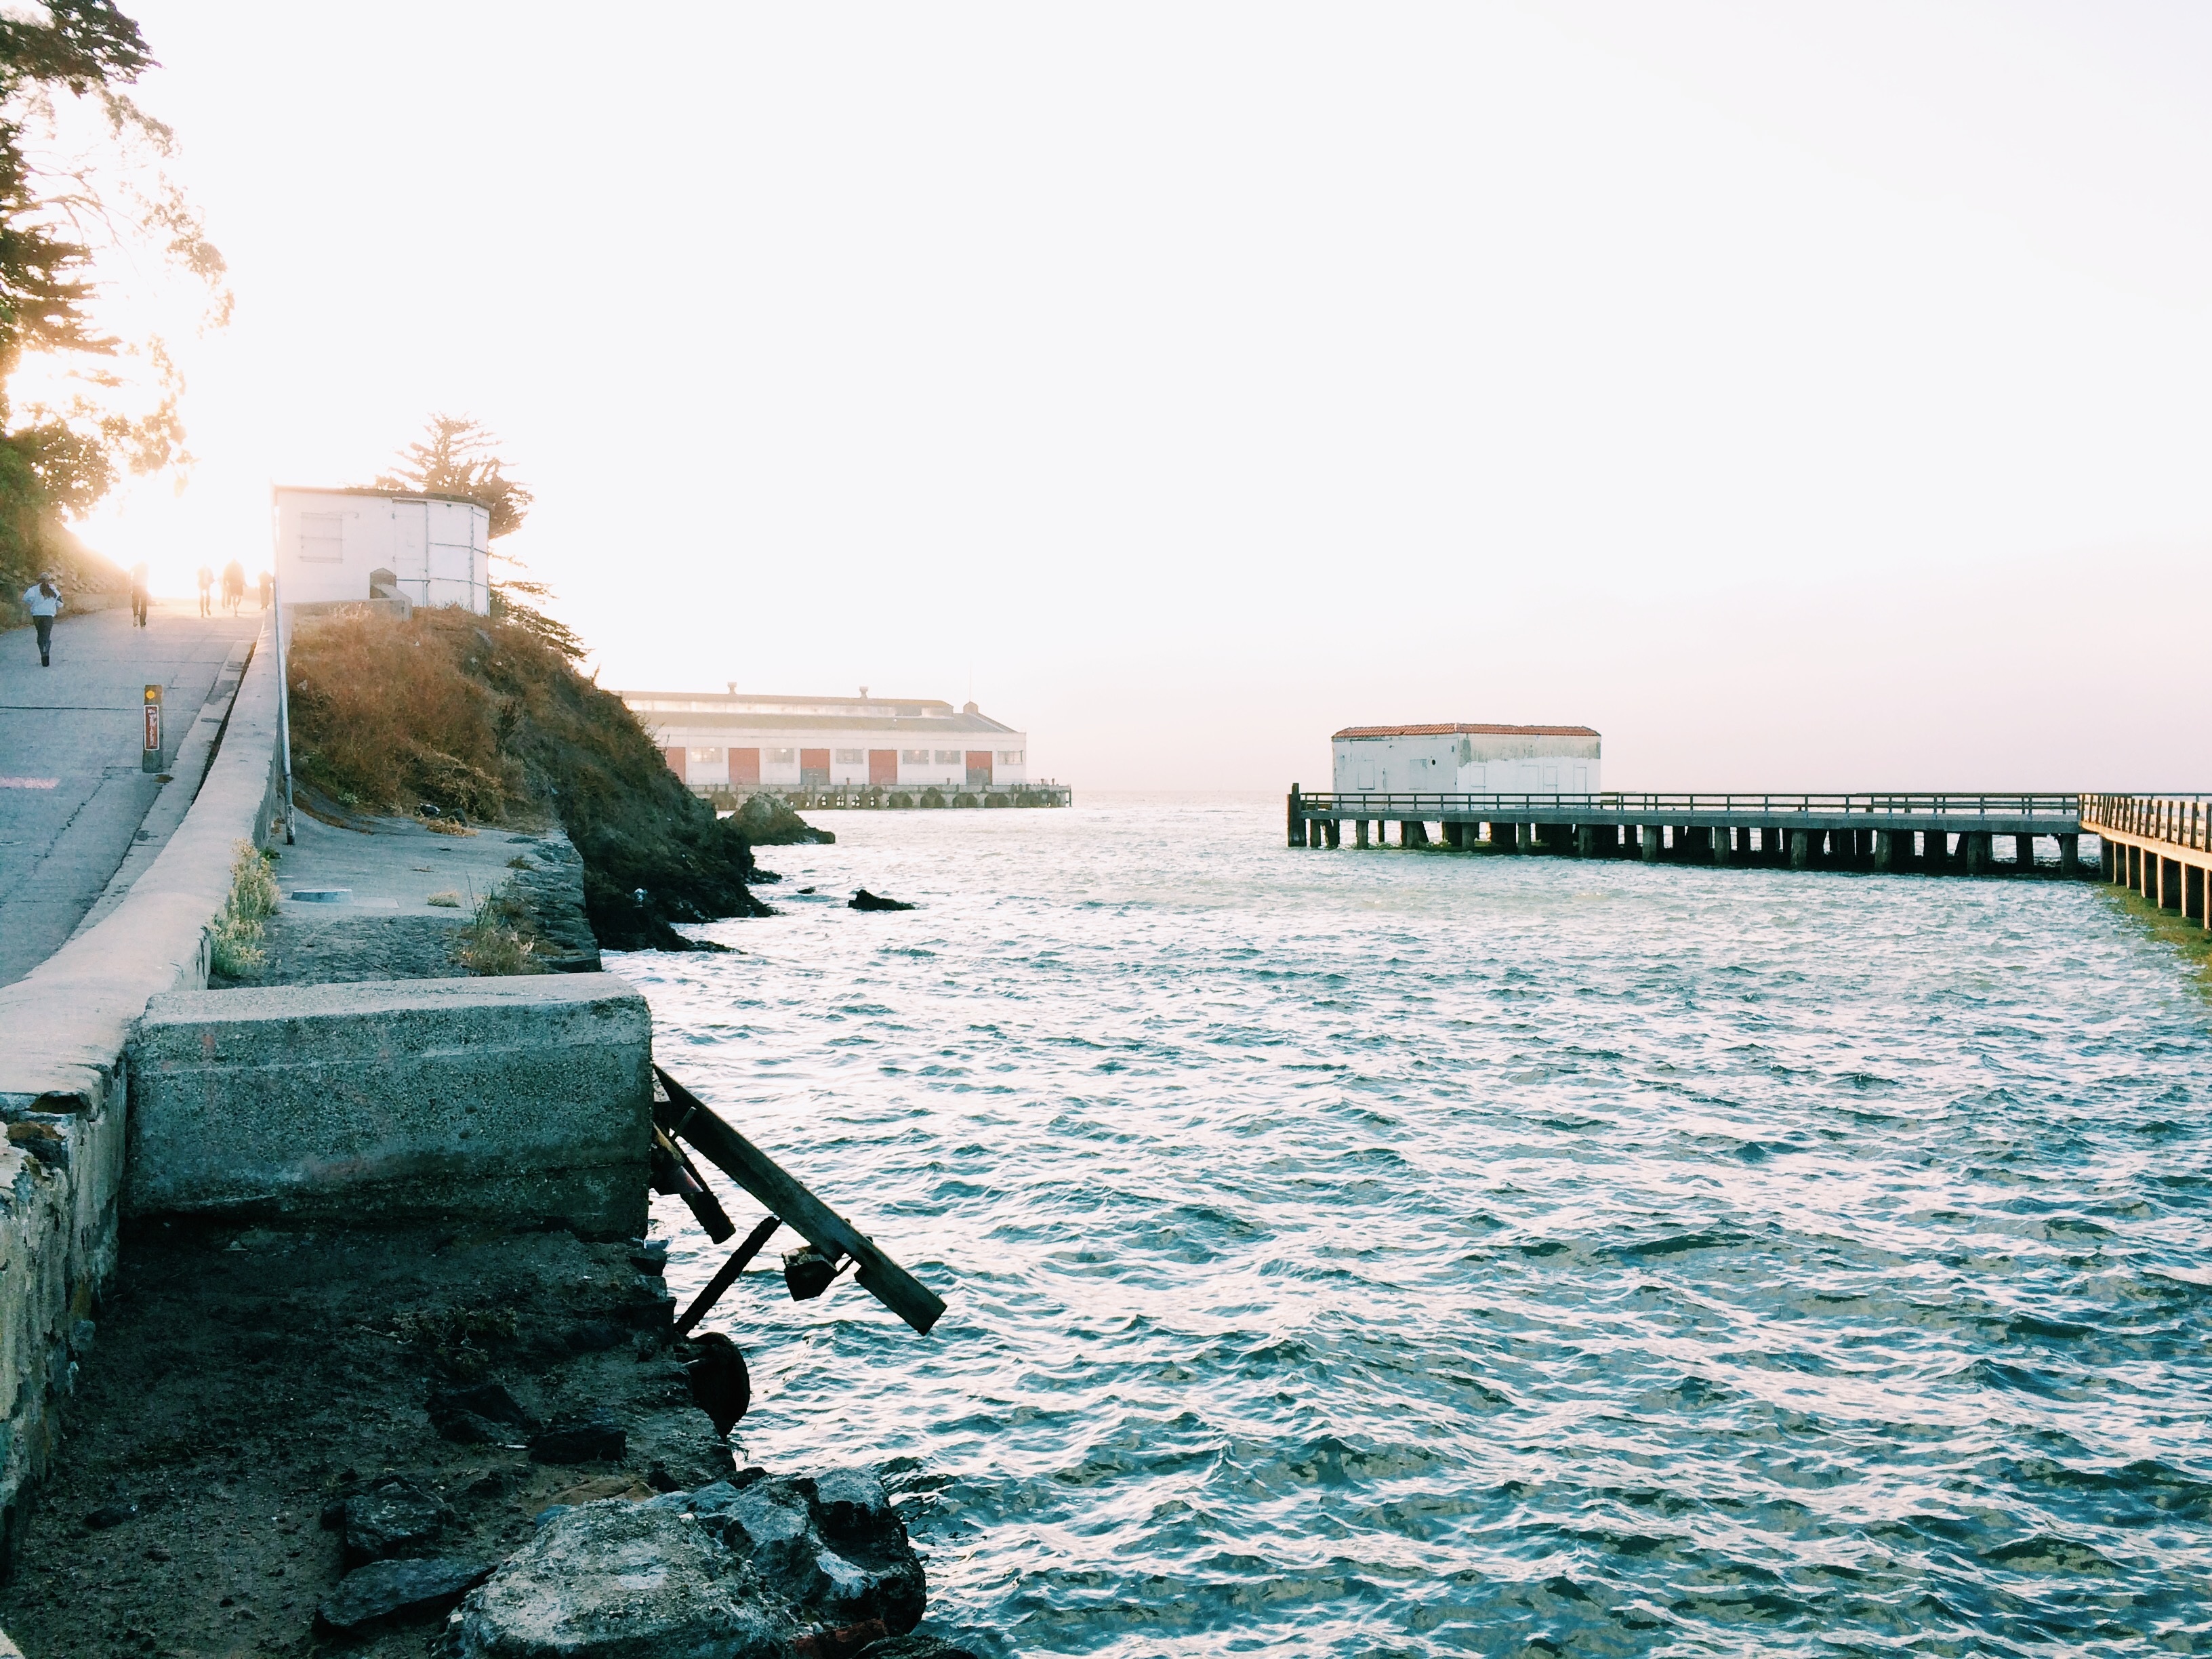
sea, coast, water, dock, boat, vacation, vehicle, bay, waterway